Birdgirl (TV series)

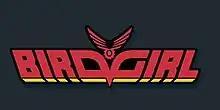
Title card

Birdgirl is an American adult animated superhero comedy television series. It is a spin-off of the television series "Harvey Birdman, Attorney at Law" created by Michael Ouweleen and Erik Richter, which itself was a comedic spin-off of the original 1967 "Birdman" cartoon and "Space Ghost Coast to Coast". The series stars the voices of Paget Brewster, Rob Delaney, Sonia Denis, Kether Donohue, John Doman, Negin Farsad, Tony Hale and River L. Ramirez. The series premiered on Adult Swim on April 5, 2021. Unlike in the original "Birdman" cartoon, the Hanna-Barbera-owned characters—including Birdman himself—are missing from the series.